Nadav Tamir

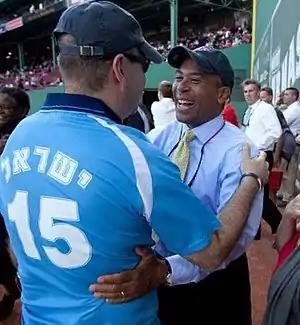
Nadav Tamir as a Consul General of Israel in Boston, with Governor of Massachusetts, Deval Patrick

In 2006 Tamir was appointed Consul General of Israel to New England at the Consulate General of Israel in Boston, MA. He served in this position right after the Second Lebanon War, the IDF operation in the Gaza Strip, and during the time of the later Operation Cast Lead. During this time, disagreements between the Government of Israel and the Obama Administration have grown dramatically, regarding the freeze of the Peace process, and Israel's policy on settlements expansion. Tamir has worked tirelessly to explain the Israeli policy to the American public and to the Administration, although in many cases he thought that his government stance was wrong and was defeating the Israeli interest. He received vast praises from the Jewish community leaders, leading academia researchers who specialize in the Middle East, as well as top government officials. Among other activities, Tamir created good ties with US Congress members, and helped in advancing legislation in crucial issues relating to the security of Israel, such as the nuclear program of Iran.